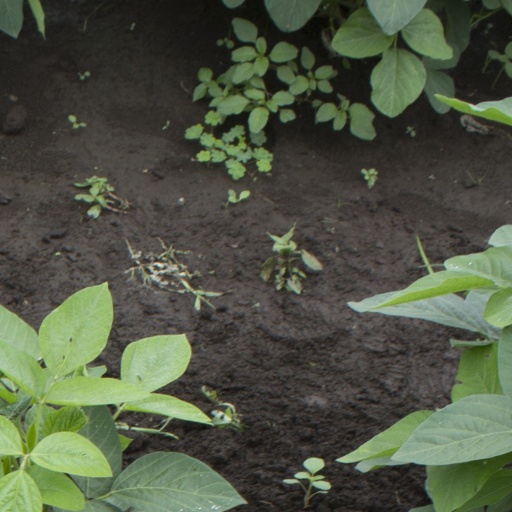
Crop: soybean